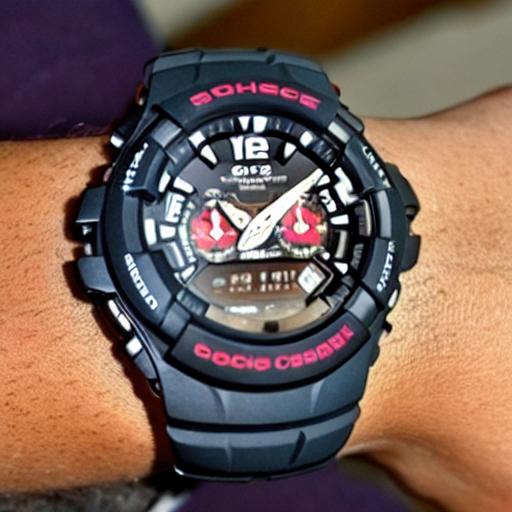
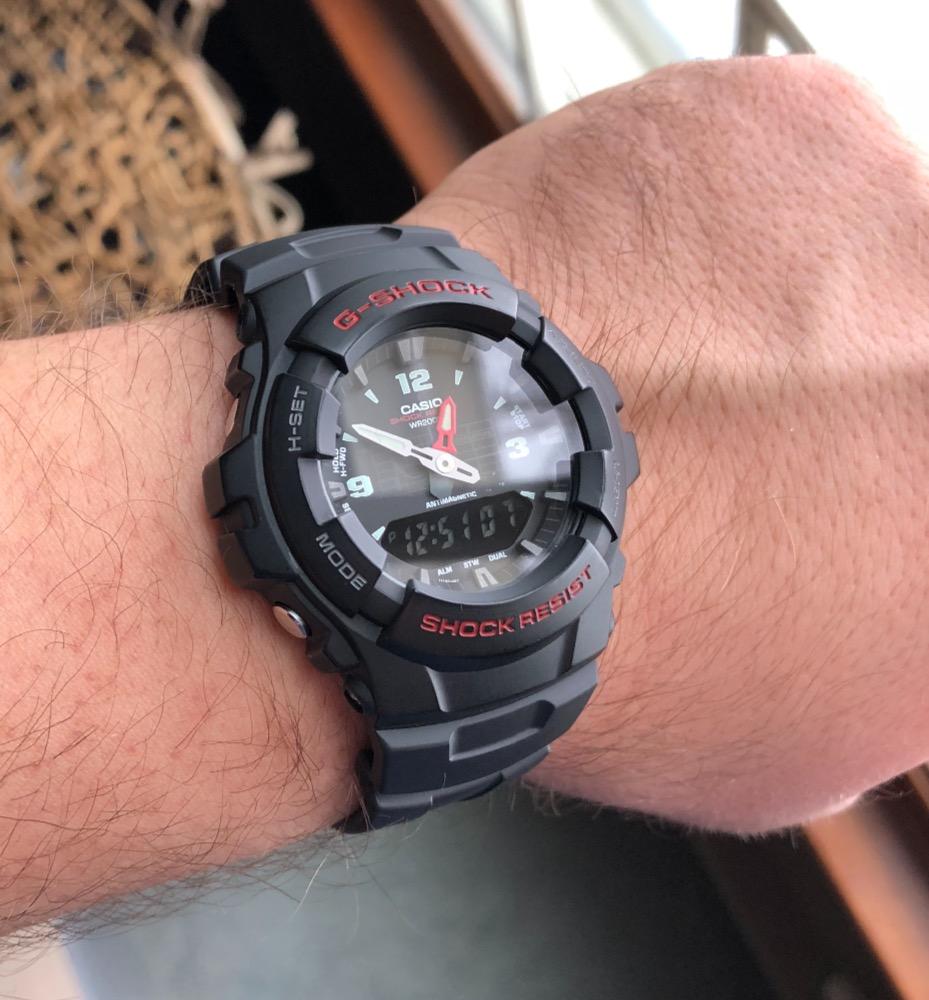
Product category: accessories_watch
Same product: no